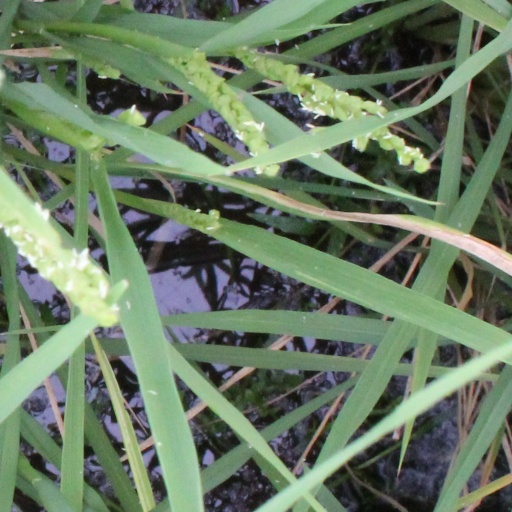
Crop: rice